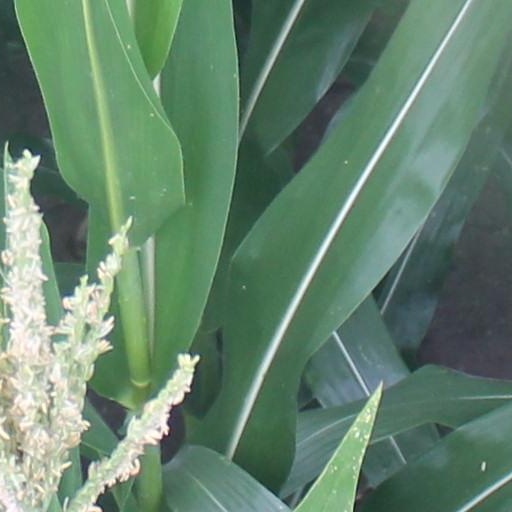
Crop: maize; corn